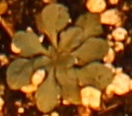
Label: Horseweed